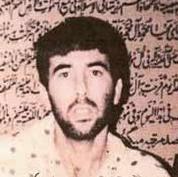
Age: 28